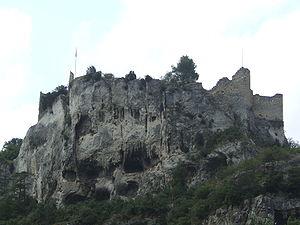
chateau à Fontaine de Vaucluse